2002 NASCAR Busch Series

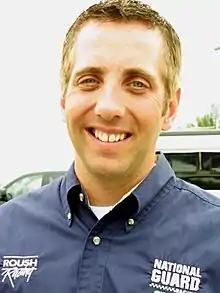
Greg Biffle, the 2002 Busch Series champion

The 2002 NASCAR Busch Series began February 16 and ended November 16. Greg Biffle of Roush Racing was crowned champion.